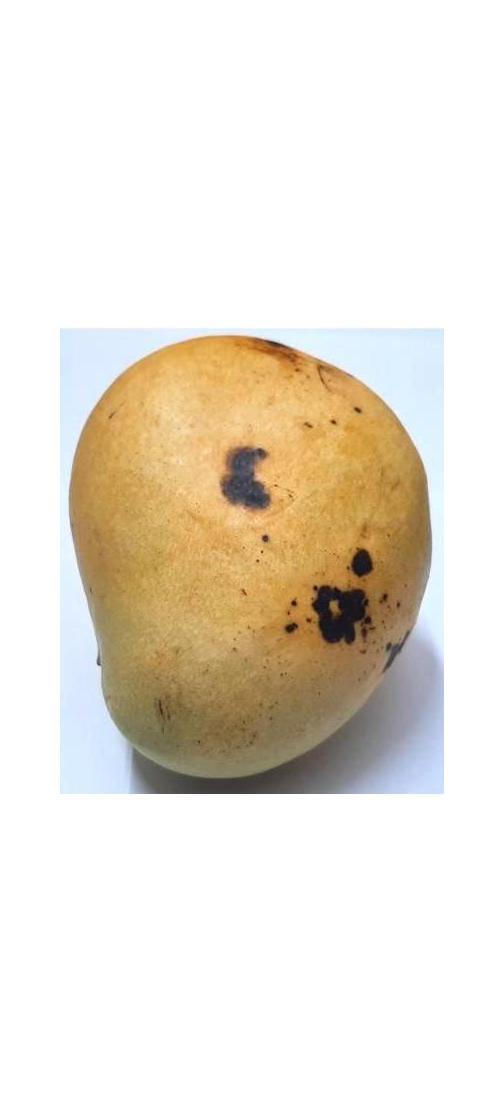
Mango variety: Bari-11